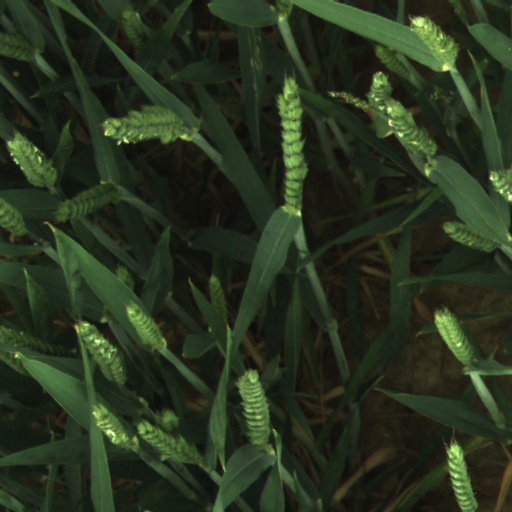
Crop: wheat